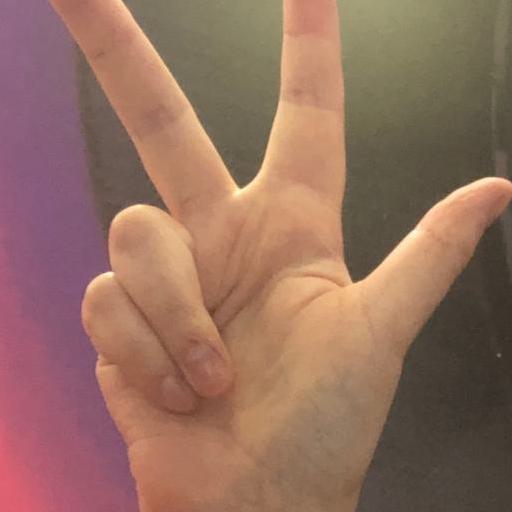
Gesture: three2